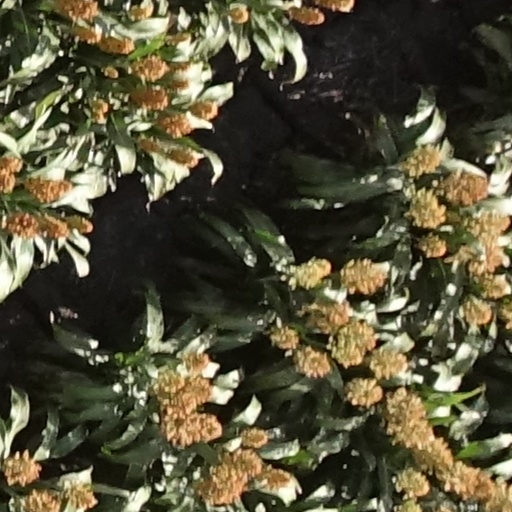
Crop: sorghum